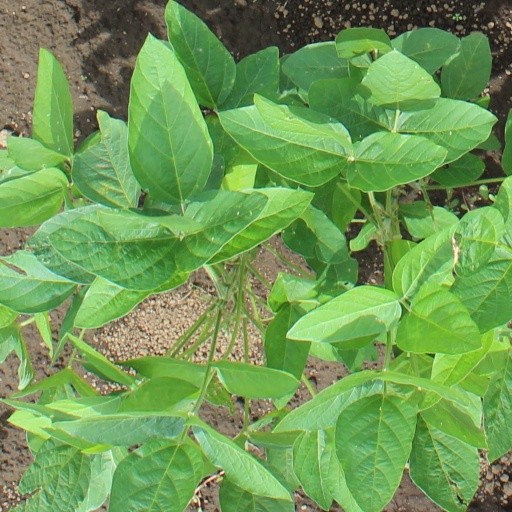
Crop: soybean